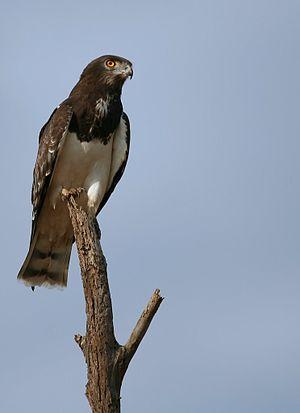
Circaète à poitrine noire (Circaetus pectoralis) photographié près du Lac Manyara en Tanzanie
Le Circaète à poitrine noire est une espèce d'oiseaux appartenant à la famille des Accipitridae.